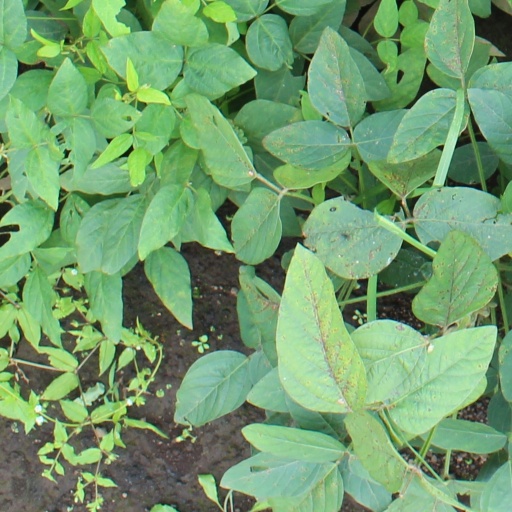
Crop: soybean